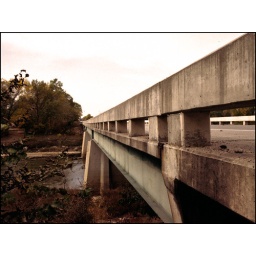
A picture of the west center street bridge in 2002